White-throated rail

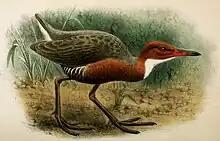
Illustration of the extinct Assumption Island subspecies, 1908

The nominate subspecies is found in Madagascar. A flightless subspecies (sometimes considered a distinct species), "Dryolimnas (cuvieri) aldabranus" (Aldabra rail), inhabits Aldabra, while the semi-flightless subspecies "D. c. Abbott" (Assumption rail) from Assumption Island went extinct in the early 20th century due to introduced predators. A fourth extinct flightless subspecies or descendant species is known from fossil remains on Aldabra, and anatomically was almost identical to the Aldabra rail. This subspecies was wiped out by rising sea levels during the Pleistocene, but the atoll was recolonized by the white-throated rail after it resurfaced; this population evolved in a very similar way to the extinct subspecies, eventually evolving into the modern Aldabra rail. This is one of the very few observed instances of iterative evolution, in which a distinct population is wiped out from an area but it is recolonized by members of the source population, who evolve in the same way as the extinct population.